Sōkyū Boys

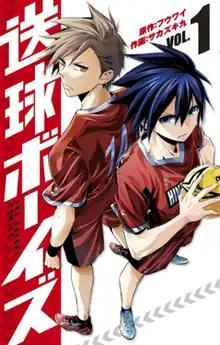
First volume cover, featuring Nagi Sakura (left) and Eito Shiguma (right)

is a Japanese web manga series written by Fuwai and illustrated by Kyū Sakazuki. It was serialized on Shogakukan's online platforms "MangaONE" and "Ura Sunday" from December 2015 to May 2022.